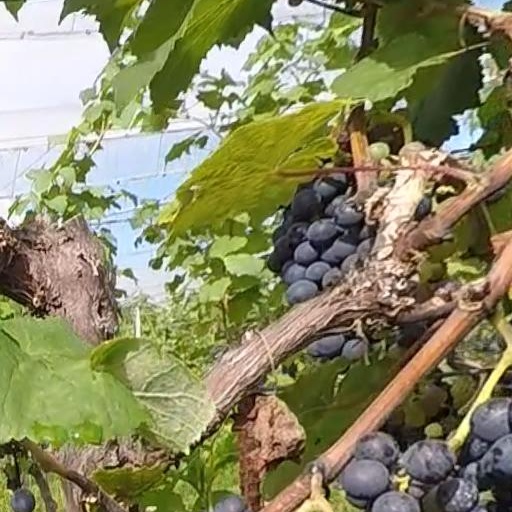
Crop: grape